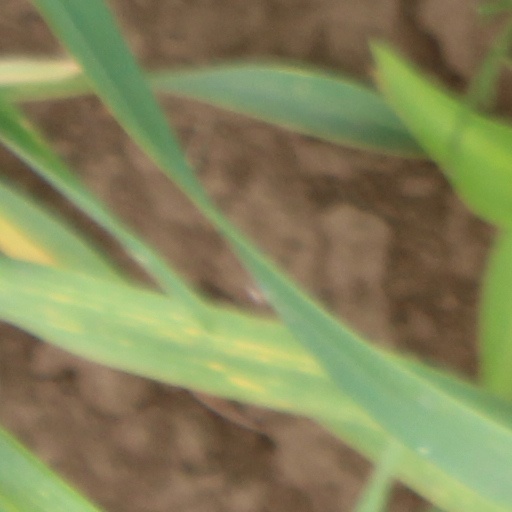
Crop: wheat